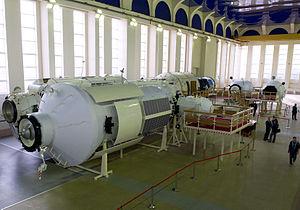
Le centre d'entraînement des cosmonautes Youri-Gagarine ou TsPK est le centre de formation des cosmonautes russes. Il est géré par l'agence spatiale russe Roscosmos. Il se trouve dans la Cité des étoiles un complexe d'habitations construit avec le centre qui situé à environ 25 kilomètres au nord-est de Moscou. Il comprend de nombreux types d'équipements permettant aux équipages des missions spatiales de se préparer aux opérations effectuées durant le lancement et à bord de la Station spatiale internationale.
Nauka, aussi appelé Multipurpose Laboratory Module, est un futur élément de la Station spatiale internationale, financé par l'Agence spatiale russe. Il remplace le Docking and Stowage Module dans les plans originaux de l'ISS. Toutefois, après le rétablissement du DSM comme Docking and Cargo Module, encore appelé Mini-Research Module 1 ou encore Rassvet, Nauka est localisé au port nadir de Zvezda, initialement prévu pour le module d'arrimage universel qui est annulé. Sa réalisation prend énormément de retard : annoncé initialement pour 2007, il doit être lancé en 2021.
La cité des étoiles est une ville russe construite au début de l'ère spatiale en 1963 pour héberger le personnel du centre d'entraînement des cosmonautes. Elle est située près de la ville de Chtchiolkovo à 25 kilomètres au nord-est de Moscou. Ce complexe, longtemps géré par les militaires avec un accès strictement contrôlé, est devenu civil en 2009. Elle comptait 5 376 habitants en 2019.